About Love (song)

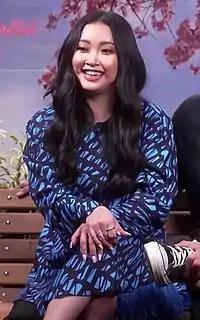
A color photograph of Lana Condor during a Q&A session for a film in 2020.

Musically, "About Love" has been described as a pop track and a love song with a danceable beat. The song appears at a point in "To All the Boys: P.S. I Still Love You" that has been classified as the narrative's climax. In the scene, protagonist Lara Jean, portrayed by Vietnamese-born American actress Lana Condor, is describing her personal opinions regarding love to her love interest, Peter, played by American actor Noah Centineo. Allison Stubblebine from "Nylon" described "About Love" as one of several "danceable tunes" about love that appear on the film's soundtrack.